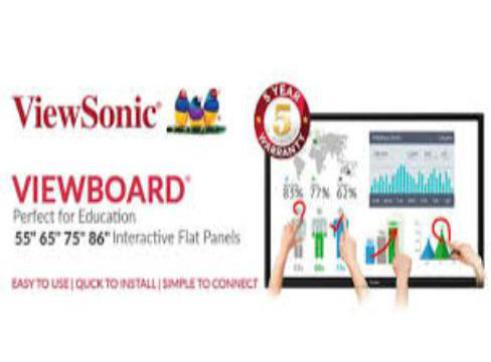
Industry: Electronic